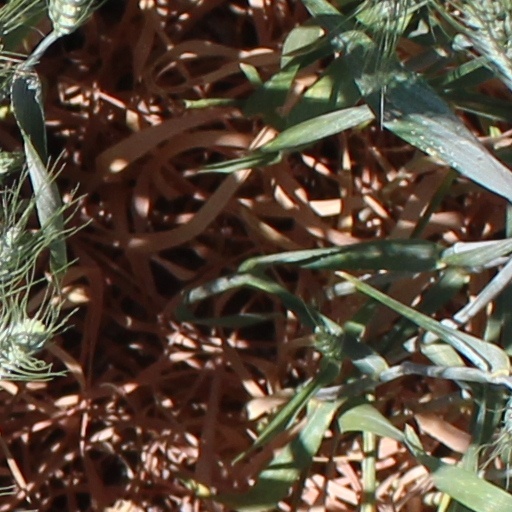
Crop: wheat